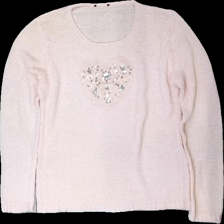
View: front
Type: Sweater
Category: Ladies
Brand: Missing
Colors: Pink
Material: 53% acrylic 47% nylone
Pattern: Glitter
Cut: Regular
Season: All
Price range: <50
Recommended usage: Reuse
Description: rosa stickad tröja med glitter hjärta fram